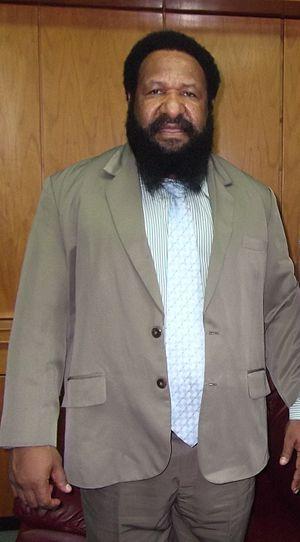
Don Polye, homme politique papou-néo-guinéen.
Des élections législatives se tiennent en Papouasie-Nouvelle-Guinée en 2012, en principe sur deux semaines du 23 juin au 6 juillet, mais dans plusieurs provinces le scrutin a été retardé ou rallongé, jusqu'au 13 juillet dans les Hautes-Terres orientales.
Des élections législatives ont lieu en Papouasie-Nouvelle-Guinée du 24 juin au 8 juillet 2017. Il s'agit de renouveler les cent-onze membres du Parlement, à l'issue d'une législature de cinq ans. Le déroulement du scrutin est émaillé d'incidents et de dysfonctionnements. Onze personnes, dont deux policiers, sont tuées lors d'affrontements post-électoraux à Wabag et à Mendi. Une étude menée par l'Université nationale australienne suggère par la suite que quelque 204 personnes ont été tuées dans des violences autour de ces élections, et des centaines d'autres mutilées ou blessées. L'étude affirme également que les actes d'intimidation et de fraudes ont été de grande ampleur.
Don Pomb Polye, né le 1ᵉʳ février 1967, est un homme politique papou-néo-guinéen.